Shelley Smith Mydans

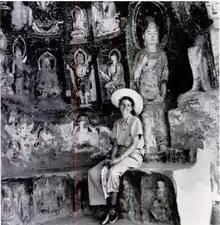
in a Chinese temple

They were sent initially to the United Kingdom to cover the war but they left for China when France was defeated. They eventually traveled over 45,000 miles visiting Scandinavia, Portugal, Italy, Chongqing in China and the British colony of Hong Kong. Mydans described her job as writer and researcher only occasionally getting attribution when a writer was not available. They were both caught by the Japanese in the Philippines and they were held first at the Santo Tomas Internment Camp in Manila and later at the Chapei Internment Center in Shanghai. They were lucky to be exchanged in a prisoner swap in December 1943, and they both then returned to the war. Mydans was to write her first novel called "Open City" based on her time as a prisoner of the Japanese and this was published in 1945.